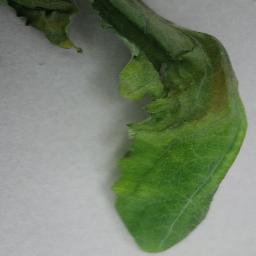
Label: Tomato___Late_blight